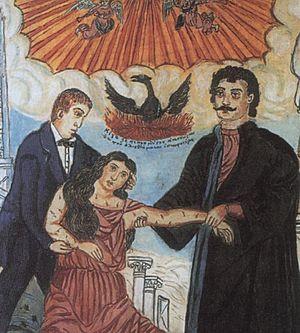
Rigas dit Rigas Vélestinlis voire Rigas Féréos né à Velestíno vers 1757 et mort à Belgrade en juin 1798 était un écrivain, lettré et patriote grec, figure majeure de la renaissance culturelle grecque.